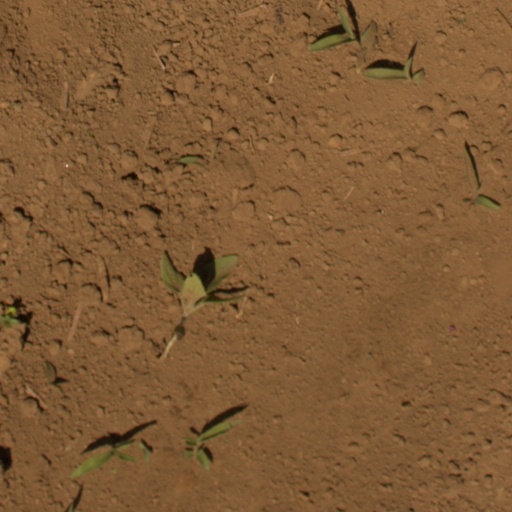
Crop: Jerusalem artichoke